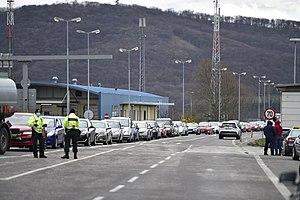
La pandémie de Covid-19 en Slovaquie se propage à partir du 6 mars 2020.